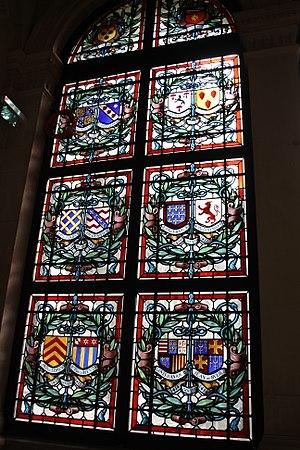
Hugues Aubriot, ou Aubryot, intendant des finances et prévôt de Paris sous Charles V.
Jean IV de Bueil, seigneur de Bueil et de la Marchière, de Courcelles et de Château-Fromont, de Montrésor, de Saint-Calais et de Pocé, de St-Christophe, de St-Michel-sur-Loire et la Vauderne, chambellan du roi et de Louis II duc d'Anjou, capitaine de Mirebeau. A noter que la tradition faisait de lui un maître des Arbalétriers, mais il semble que ce soit plutôt son père qui ait exercé cette charge.